Runaway Slave (film)

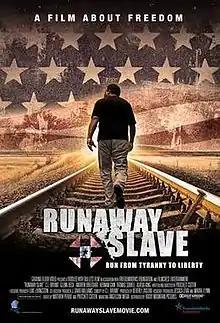
Theatrical poster

Runaway Slave is an American independent political documentary hosted by Baptist minister C.L. Bryant, who hosts a nightly talk show over KEEL radio in his native Shreveport, Louisiana. The film premiered in Los Angeles on January 13, 2012. The film expresses Rev. Bryant's belief that the African-American community, "has traded one form of tyranny for another" by "buying into the entitlement mindset of Progressives."